Noli me tangere casket

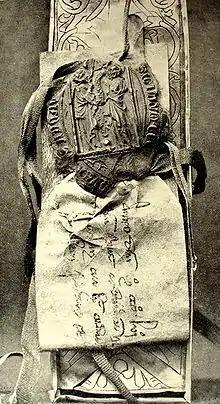
Document attached to the casket

Four so-called "great relics" belong to Aachen cathedral: The dress of Mary, the diaper of Jesus, the decapitation cloth of John the Baptist and the loincloth of Christ, along with other lesser relics. Since 1349, these cloths have been displayed and venerated as contact relics in Aachen every seven years during the Aachen pilgrimage. One legend says that it was during such a pilgrimage that a pilgrim was able to remove and steal a small part of each of the sacred cloths, despite the strict guard. At the death of this pilgrim a year later, he is said to have repented of his deed and returned the stolen fabric to the Aachen cathedral chapter. The canon of cathedral chapter is said to have been so embarrassed by this evidence of his negligence that, in 1356, he ordered the production of a small silver box to store the returned bits of relic in. After the casket was locked, he wrapped it in a green silk ribbon, sealed it and attached a parchment, on which was written in Medieval Latin: